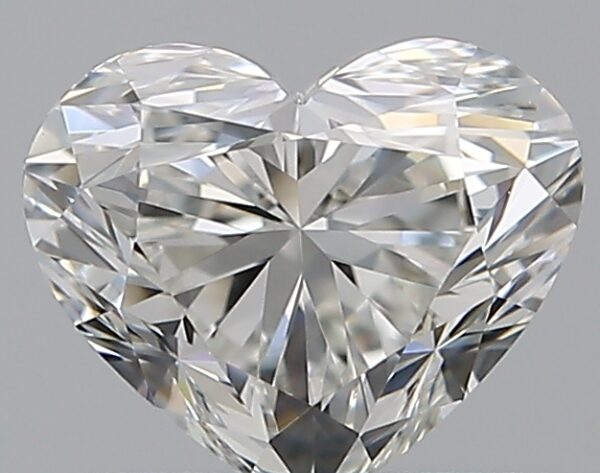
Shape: heart
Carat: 0.7
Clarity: VS2
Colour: H
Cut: GD
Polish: EX
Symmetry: VG
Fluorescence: N
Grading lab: GIA
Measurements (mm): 5.09 x 6.09 x 3.73